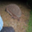
Label: porcupine